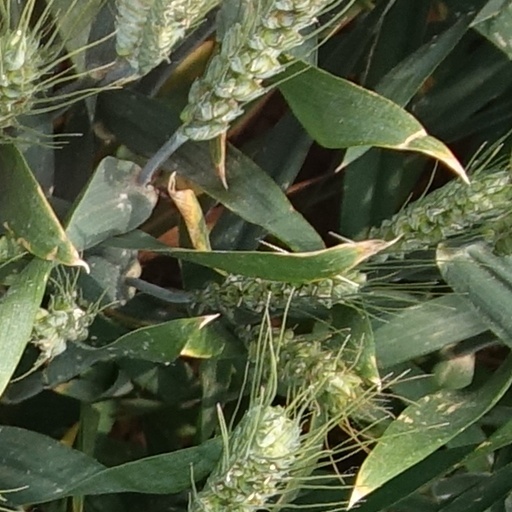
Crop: wheat